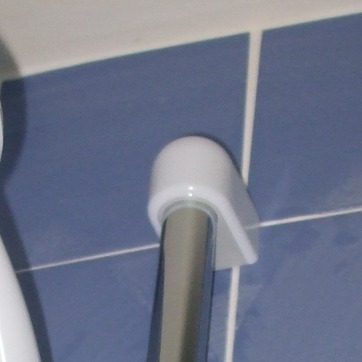
Material: plastic